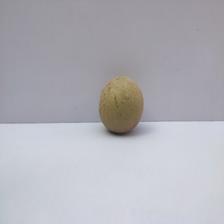
Size: Small